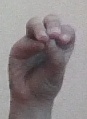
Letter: ha